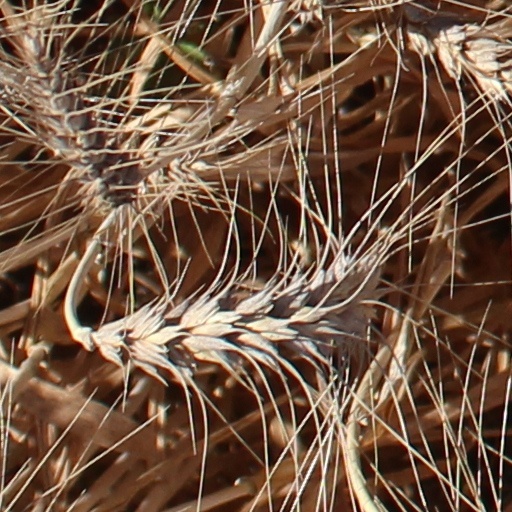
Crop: wheat